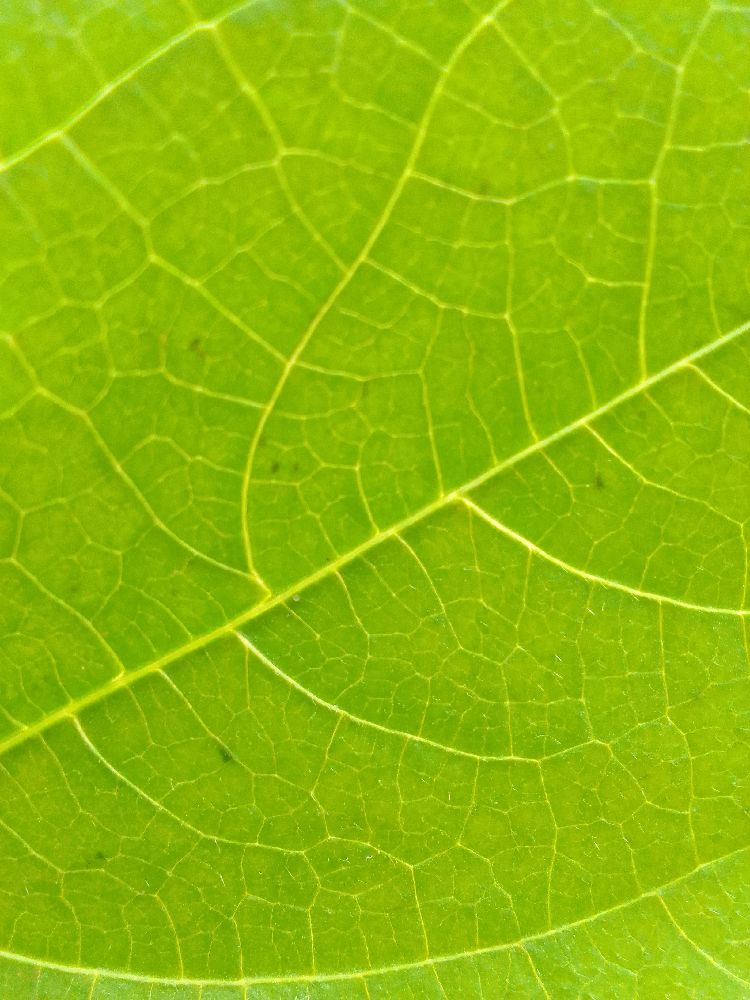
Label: healthy